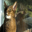
Label: cat